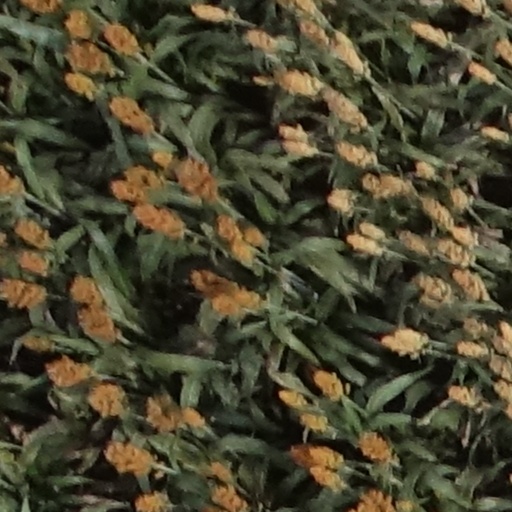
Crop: sorghum